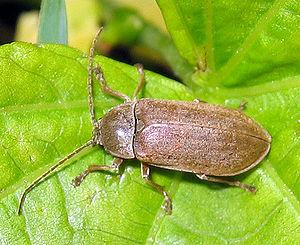
Dascillus cervinus est une espèce d'insectes coléoptères de la famille des Dascillidae.